Steamboat Springs, Colorado

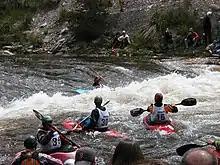
Kayakers at Charlie's Hole on the Yampa River

Steamboat Springs offers skiing opportunities and has been the locale for skiing competitions including the 1989 and 1990 Alpine Skiing World Cup.